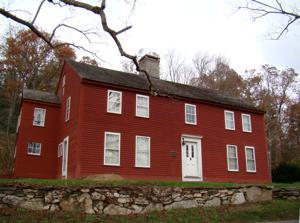
Building: Edward Waldo House
Country: United States of America
Year built: 1715
Historical home in Connecticut, USA United States historic place Edward Waldo House U.S. National Register of Historic Places Show map of Connecticut Show map of the United States Location 96 Waldo St., Scotland, Connecticut Coordinates 41°39′33″N 72°6′5″W / 41.65917°N 72.10139°W / 41.65917; -72.10139 Area 12 acres (4.9 ha) Built 1715 ( 1715 ) Architectural style Colonial, Saltbox NRHP reference No. 78002879 Added to NRHP November 21, 1978 The Edward Waldo House is a historic house museum at 96 Waldo Road in Scotland, Connecticut . Built about 1715, it is a well-preserved example of colonial residential architecture, which was occupied by a single family for over 250 years. The house was listed on the National Register of Historic Places in 1978. It is now owned by the local historical society. Description and history The Edward Waldo House is located in far southern Scotland, on the north side of Waldo Road, which serves as the town line with Sprague .  The 12-acre (4.9 ha) property on which it stands extends across the road into Sprague.  It is a two-story wood-frame vernacular house, with a gabled roof, central chimney, and clapboarded exterior.  The main facade is five bays wide, with symmetrically placed windows around a center entrance.  The entrance is simply trimmed, with a modest entablature and cornice above.  Windows on the second floor are smaller than those on the first, and butt against the eave.  A series of additions extend from the rear of the house.  The interior retains a number of period features, including a built-in cabinet in one of the parlors, wide floorboards, and a paneled staircase in the entry vestibule. The house was built about 1715 by Edward Waldo, on land that he had purchased in 1702. Waldo was a farmer and deacon of the Congregational church in Scotland. He and his wife Thankful ( née Dimock ) had ten children. Among his descendants were residents of the house that included Daniel Waldo , a Chaplain of the United States House of Representatives , and the portrait artist Samuel Lovett Waldo . The Waldo house was first to be built in what is now Scotland, but was then part of Windham . It was occupied by six generations of the Waldo family before being given to the Scotland Historical Society in 1971, complete with its contents. The society has turned the house into a museum. See also List of the oldest buildings in Connecticut National Register of Historic Places listings in New London County, Connecticut National Register of Historic Places listings in Windham County, Connecticut References